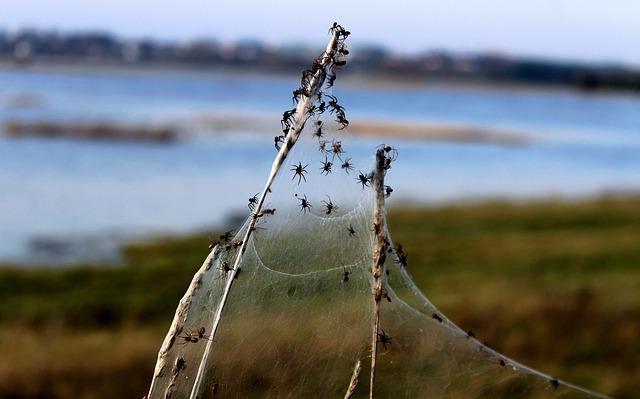
spider